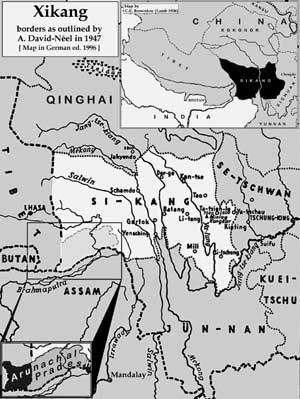
Le Xikang ou Sikang est une ancienne province créée sous la République de Chine en 1928, d'après un article de 1930 de George Babcock Cressey, en 1939 pendant l'invasion japonaise d'après une publication de Lawrence Epstein de 2000 et qui prendra fin sous la République populaire de Chine, en 1955. Elle remplace donc en 1928 le District spécial de Chuanbian, et remplaçant la voie du chuanbian crée sous la dynastie Qing.